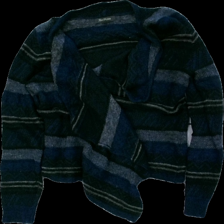
View: front
Type: Tunic
Category: Ladies
Brand: Alice Bizous (Joy)
Colors: Multicolor, Black, Blue, Grey
Material: 60% nylon, 40% wool
Pattern: Striped
Cut: Loose
Size: S
Season: All
Price range: 50-100
Recommended usage: Reuse